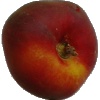
Label: Nectarine Flat 1